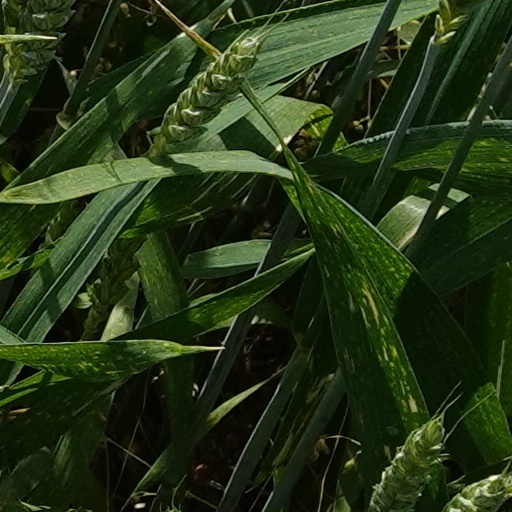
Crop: wheat